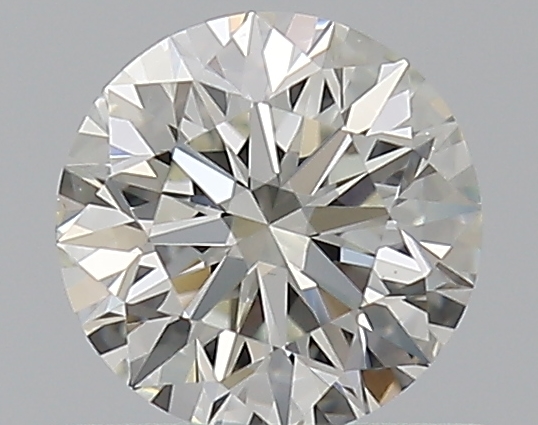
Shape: round
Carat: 0.56
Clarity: VS2
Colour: J
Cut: EX
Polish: EX
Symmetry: EX
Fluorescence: M
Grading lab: GIA
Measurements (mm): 5.24 x 5.28 x 3.28